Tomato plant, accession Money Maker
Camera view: bottom (45 deg); turntable rotation: 60 degrees
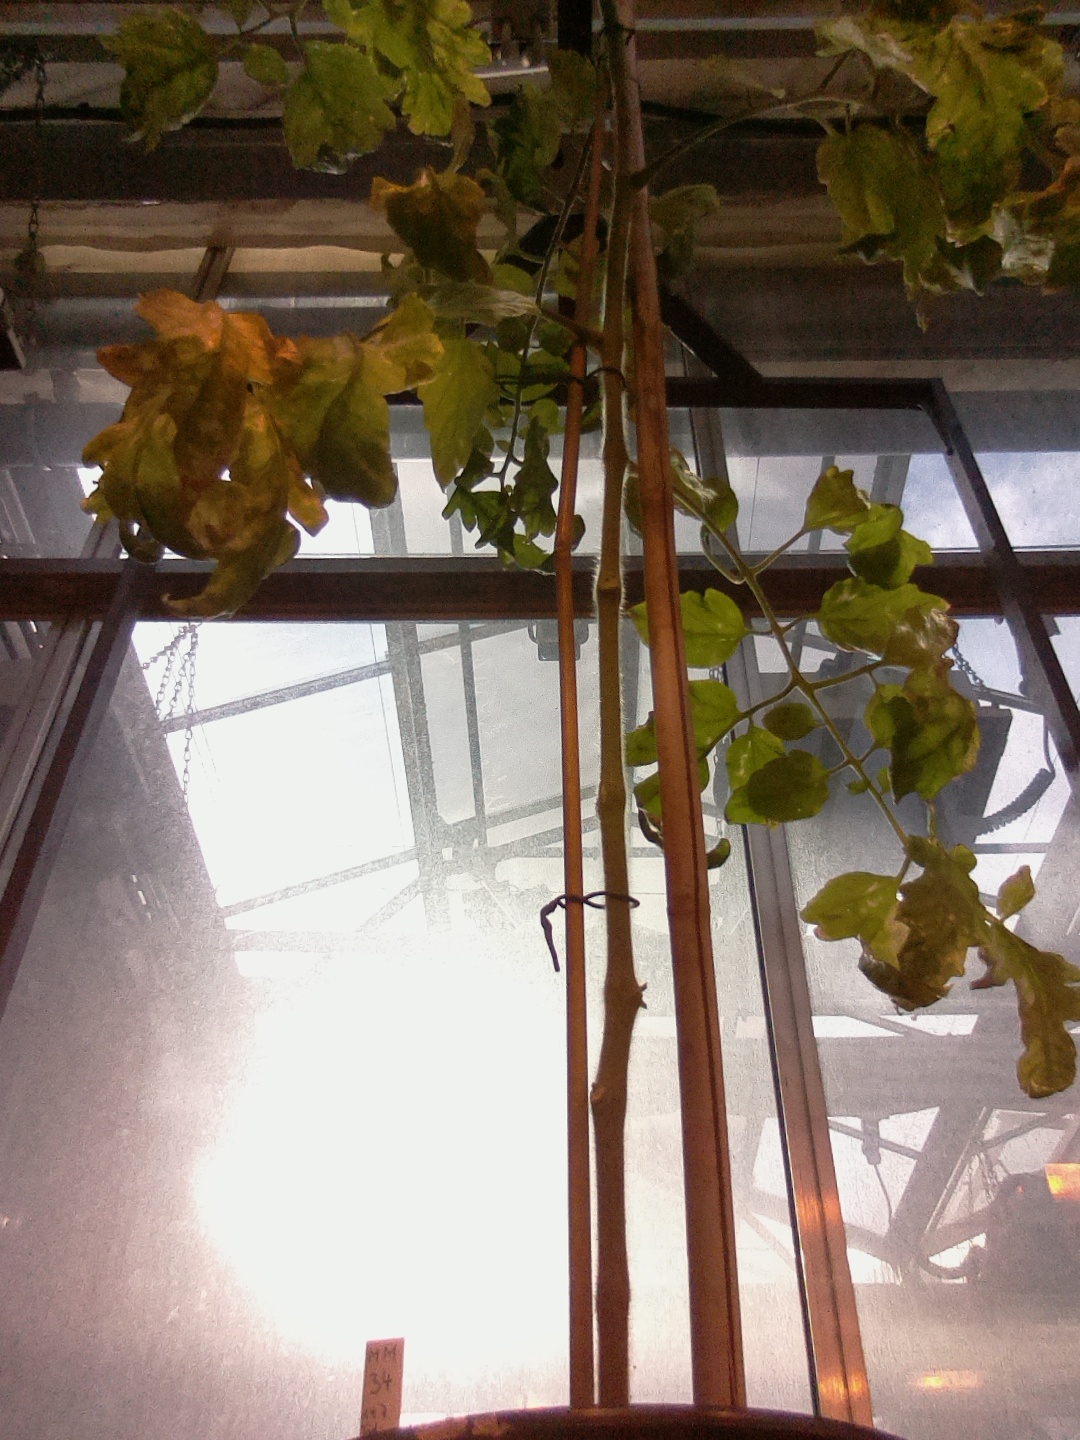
BBCH growth stage 78: 80% -90% of final fruit size